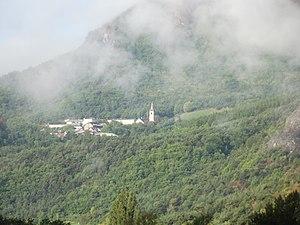
Notre-Dame du Laus vu de la vallée de l'Avance
Notre-Dame du Laus est un hameau de la commune de Saint-Étienne-le-Laus, célèbre pour son sanctuaire marial situé dans le diocèse de Gap et d'Embrun.
Le sanctuaire marial du Laus, ou le sanctuaire de Notre-Dame du Laus est le nom donné au sanctuaire marial construit à Saint-Étienne-le-Laus, dans le département des Hautes-Alpes, sur le lieu des apparitions mariales du Laus, à Benoîte Rencurel de 1664 à 1718.